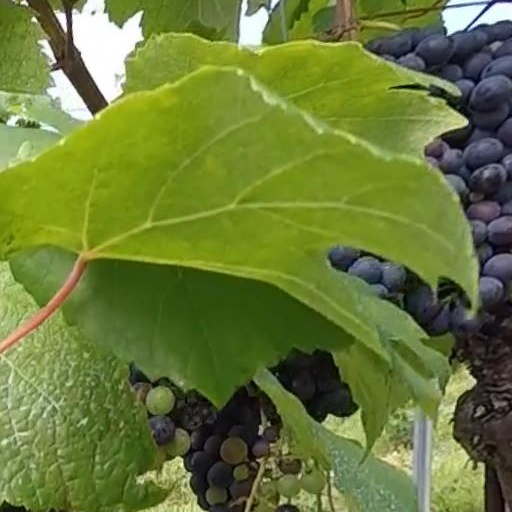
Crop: grape